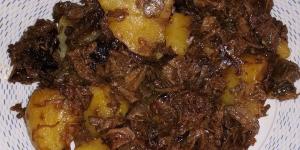
carne guisada con patatas y vino tinto